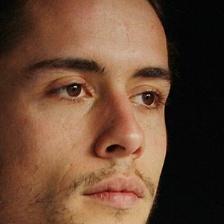
Label: faces